The Keg

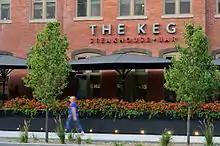
The Keg on King Street West in Downtown Toronto's Fashion District.

The company was founded in 1971 in North Vancouver, British Columbia as "The Keg 'n Cleaver" by George Tidball at one small, downstairs location in a former industrial building in the Moodyville area of lower Lonsdale. Today it operates in nine provinces (excluding only Prince Edward Island) and five American states.